Jules Verne Awards

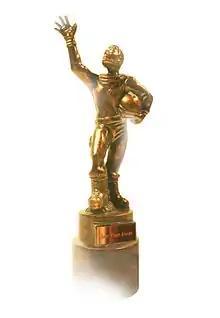
The Jules Verne Award statuette.

The Jules Verne Awards were a set of annual film awards, awarded from 1992 to 2012 in Paris, France. The awards are for "celebrating achievements in arts, exploration, and conservation, in the tradition of French writer Jules Verne".